Marie de' Medici cycle

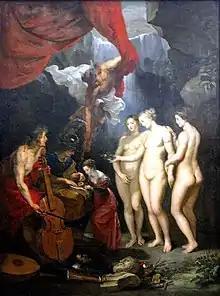
"The Education of the Princess"

The cycle's second painting, "The Birth of the Princess", represents Medici's birth on 26 April 1573. Symbols and allegory appear throughout the painting. On the left, two putti play with a shield on which the Medici crest appears, suggesting that Heaven favored the young Medici from the moment of her birth. The river god in the picture's right corner is likely an allusion to the Arno river that passes through Florence, Marie's city of birth. The cornucopia above the infant's head can be interpreted as a harbinger of Marie's future glory and fortune; the lion may be seen as symbolic of power and strength. The glowing halo around the infant's head should not be seen as a reference to Christian imagery; rather, it should be read according to imperial iconography which uses the halo as an indication of the Queen's divine nature and of her future reign. Though Marie was born under the Taurus sign, Sagittarius appears in the painting; it may be seen as a guardian of imperial power.